Nadia Blel

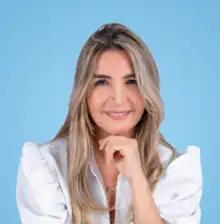

Nadia Georgette Blel Scaff (born 11 August 1981) is a Colombian lawyer and politician. She was elected as a Senator of Colombia since 2014. She serves as President of the Conservative Party since 2024.